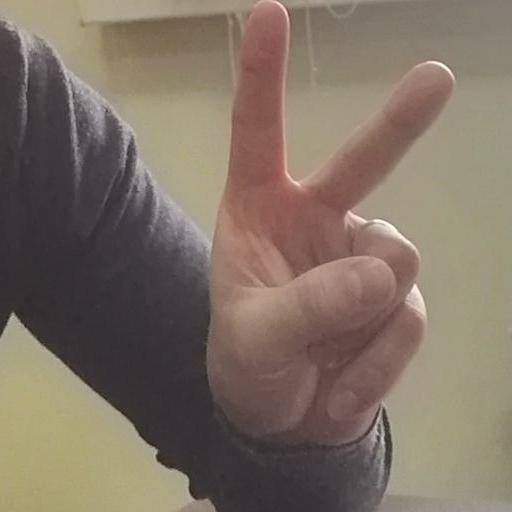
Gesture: peace